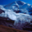
Label: mountain